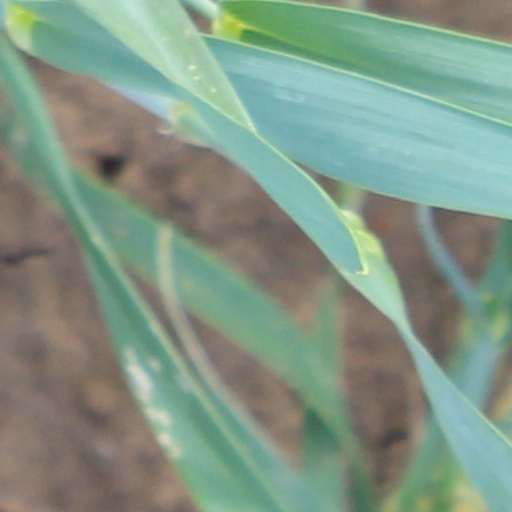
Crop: wheat